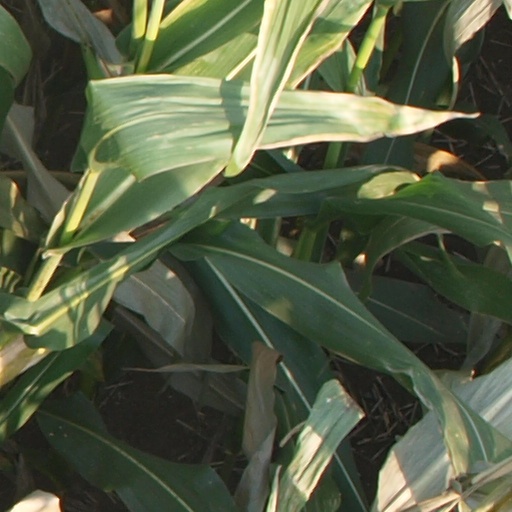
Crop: maize; corn